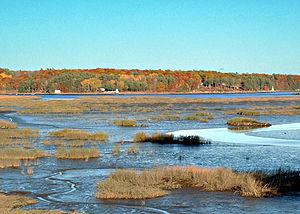
La Kennebec est une rivière des États-Unis, dans le Maine. Longue de 240 km, elle prend sa source dans le lac de Moosehead, et coule vers le sud, arrose les villes de Madison, Skowhegan, Waterville, Augusta, le grand centre de constructions navales de Bath avant de se jeter dans la baie de Merrymeeting, une sorte d'estuaire d'eau douce long de 26 km qui se déverse dans le golfe du Maine et l'océan Atlantique. Les marées océaniques provoquent un mascaret dont les effets sont encore bien visibles à hauteur d’Augusta. Les affluents de la Kennebec sont les rivières Carrabassett, Rivière Sandy, et Sébasticook.